Harbor Command

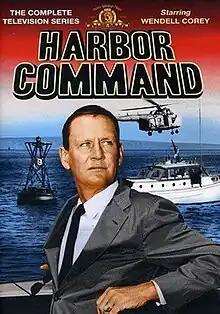

Harbor Command is an American police series that was syndicated, with 39 half-hour episodes produced in 1957-1958. A Spanish-language version was broadcast in Panama, Peru, Puerto Rico, and Venezuela.